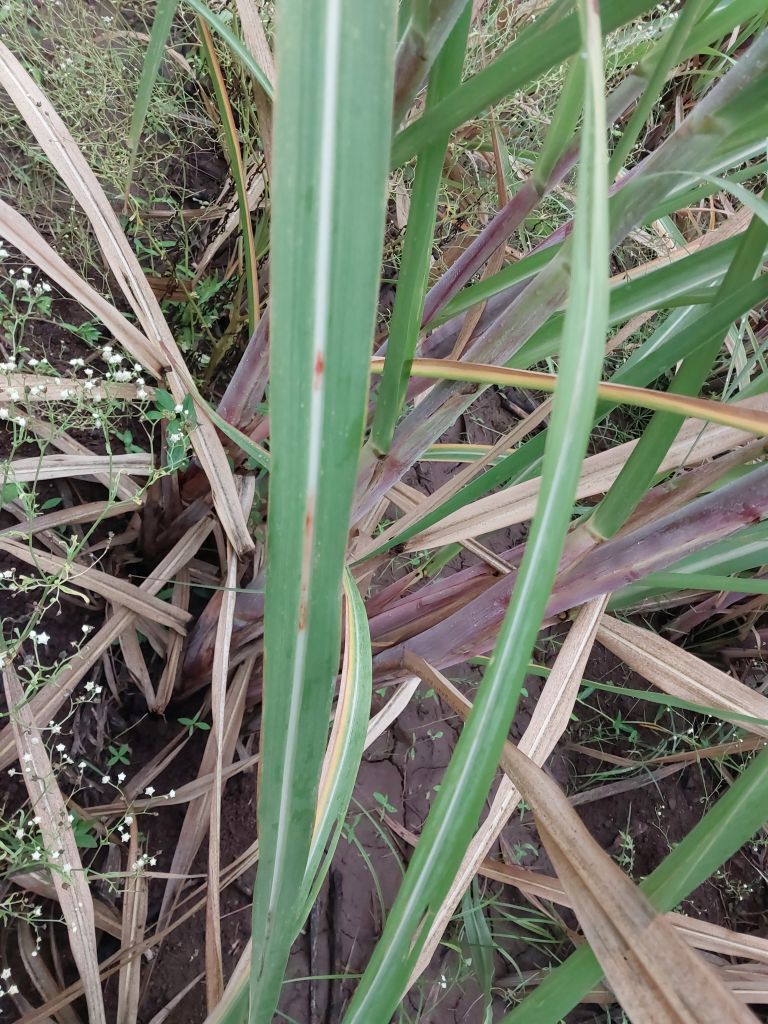
Label: Brown Spot